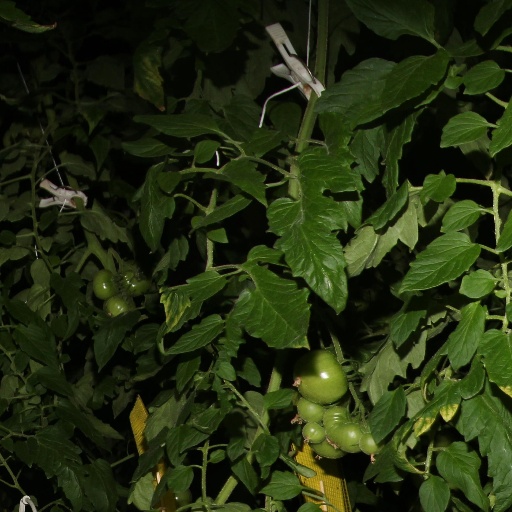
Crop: tomato